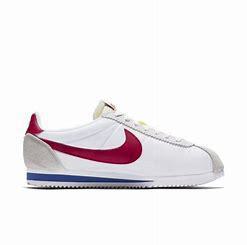
Brand: Nike
Model: Classic Cortez Nylon